Bootmobile

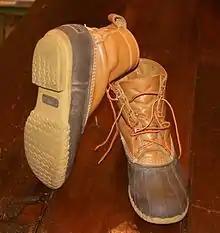
The Bean Boots that the vehicle is meant to resemble.

One Bootmobile is a Ford F-250 Super Duty truck made to resemble a Bean Boot. The steel and fiberglass construction is tall, long, and wide. Another is a customized Chevrolet Silverado. A real shoe of comparable proportions would be a size 708.